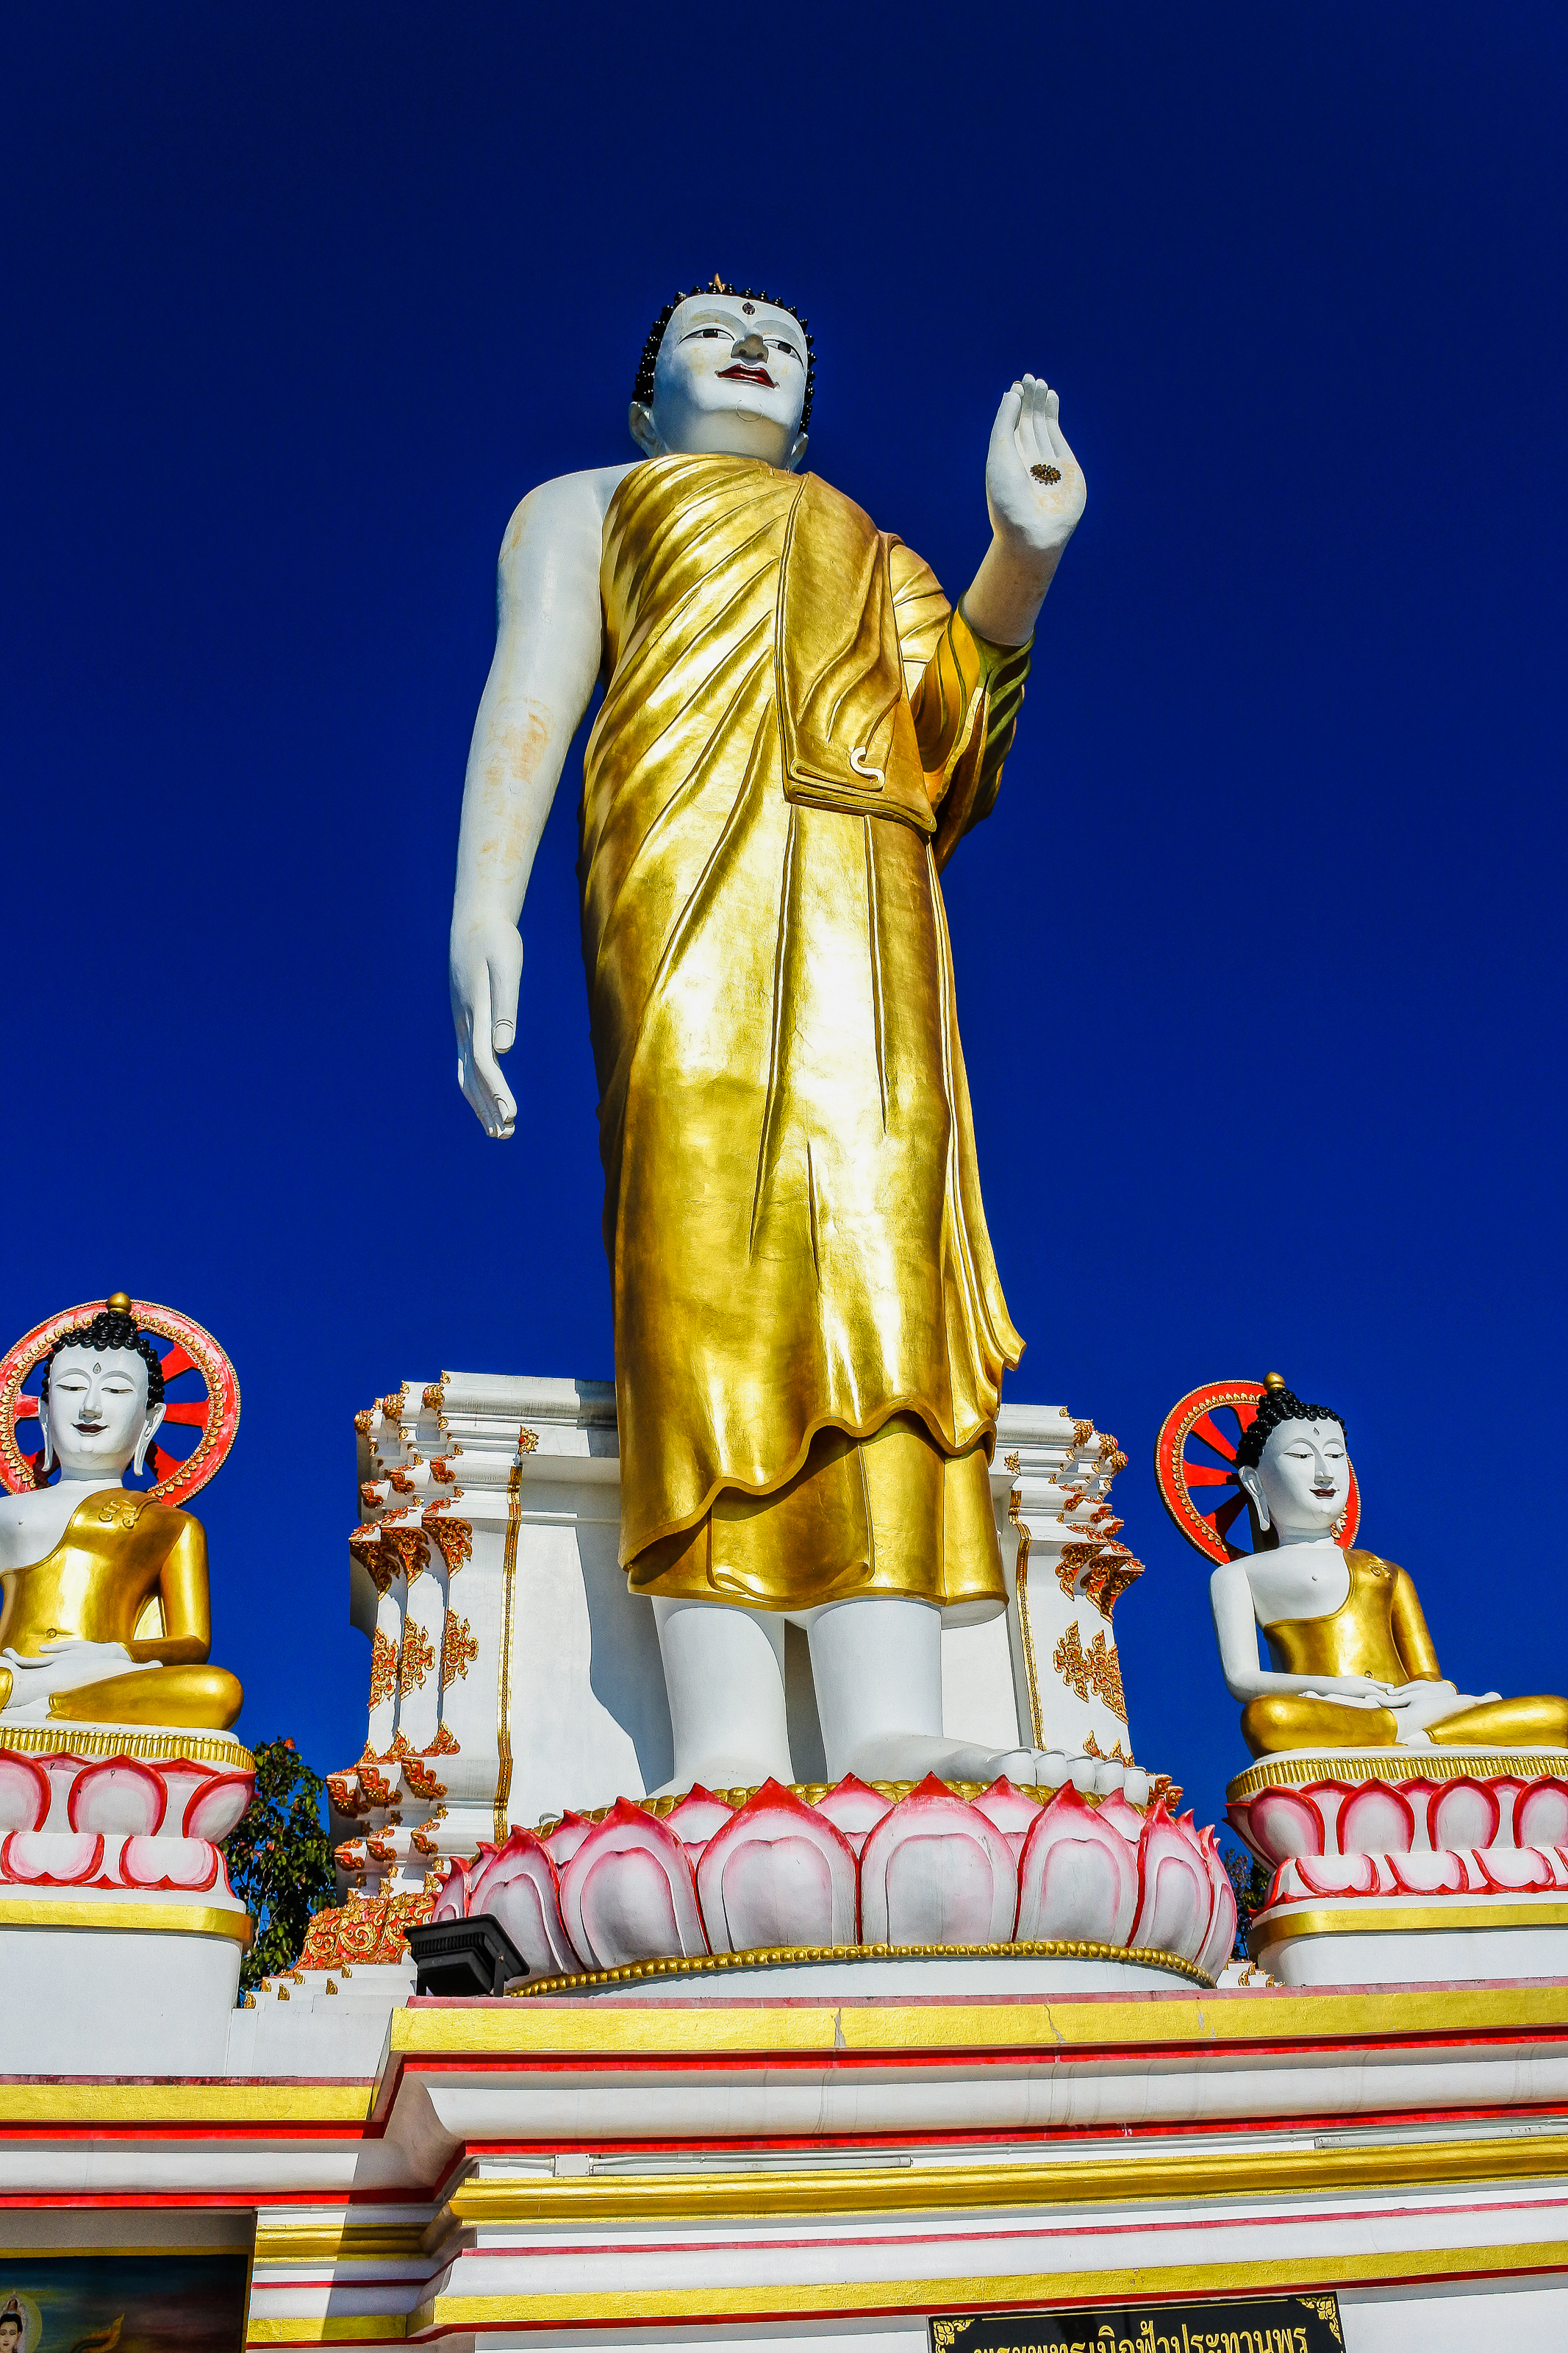
symbol, building, cloud, beautiful, white, buddha, temple of the golden mountain, thailand, yunnan, golden, landmark, sky, image, old, temples, bangkok, thai, brown, ancient, stupa, traditional, background, peace, tibetan, worship, religious, city, tourism, twilight, gold, wat doi kum, chiang mai, wat phra that doi kham, place, architecture, art, famous, asia, asian, wat, buddhism, religion, pagoda, outdoors, prayer, culture, buddhist, temple, travel, statue, monument, sculpture, place of worship, guru, national historic landmark, fictional character